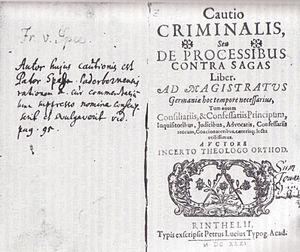
Friedrich Spee von Langenfeld, né le 25 février 1591 à Kaiserswerth, et mort le 7 août 1635 à Trèves, Rhin-Palatinat, est un prêtre jésuite allemand, poète et compositeur religieux. Il est surtout connu pour avoir stigmatisé les procès iniques livrés contre de prétendues sorcières.